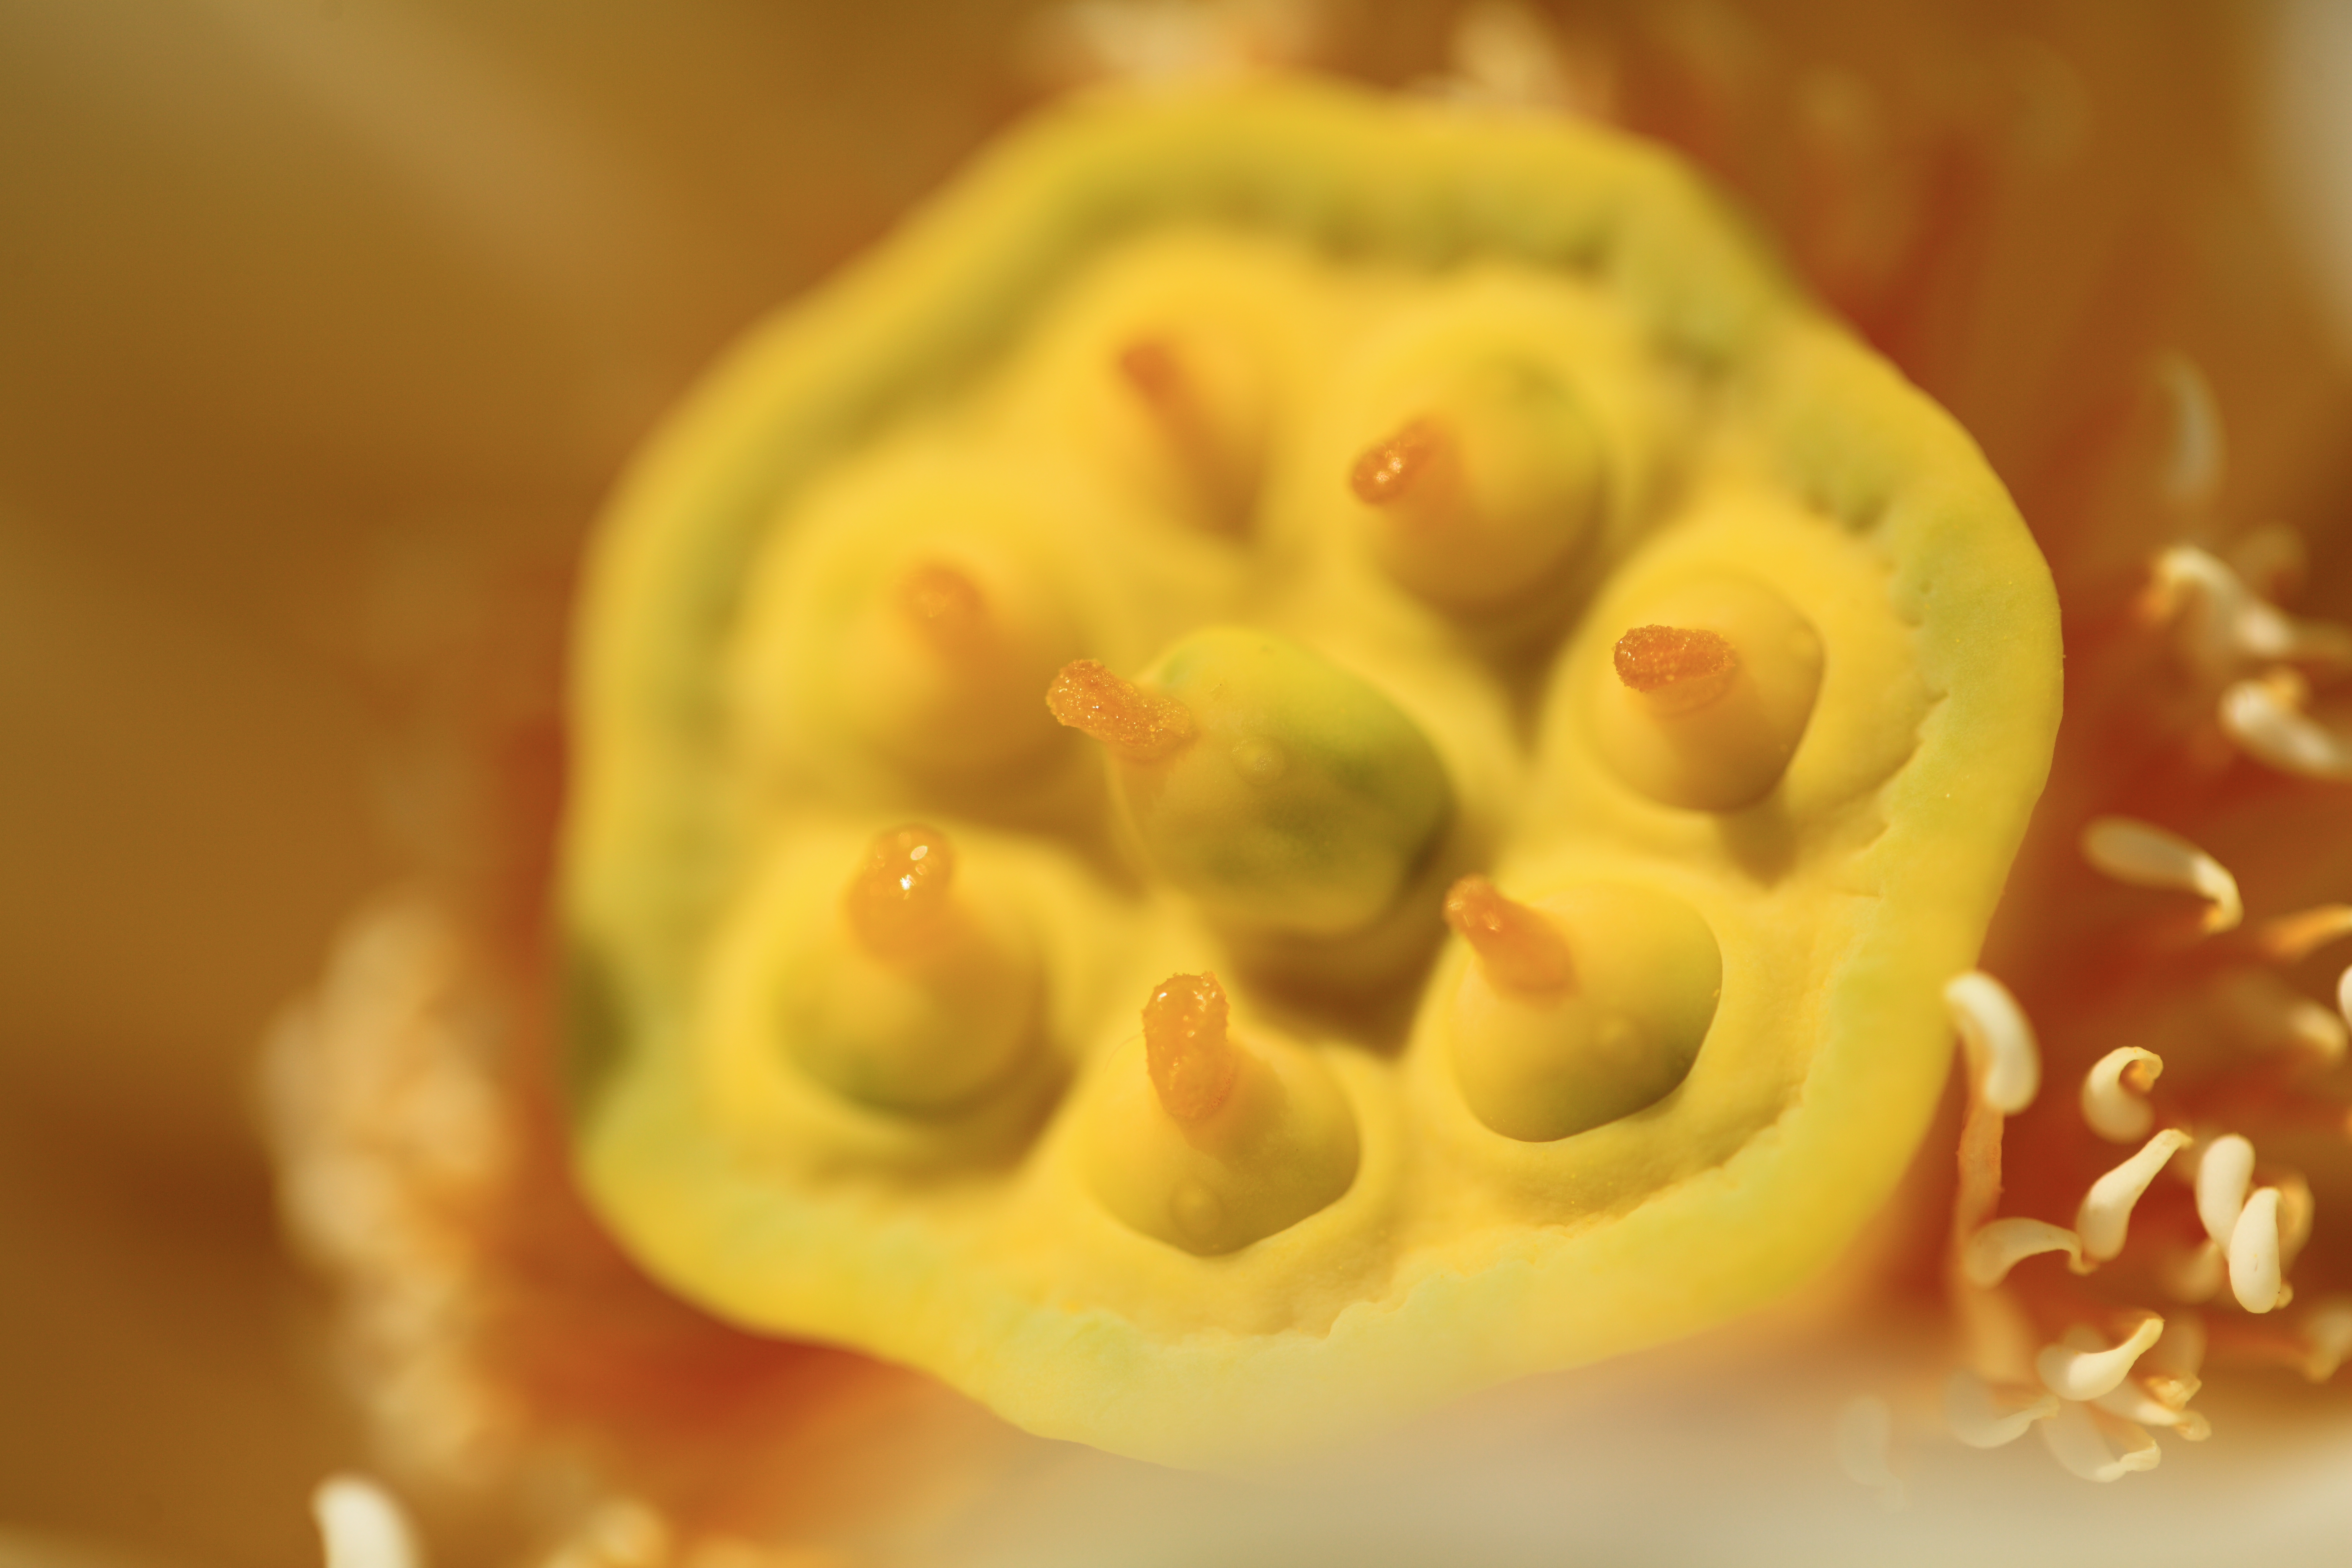
plant, flower, petal, food, high, produce, yellow, close up, icing, lotus, 5d, hires, markii, sweetness, hi, res, resolution, macro photography